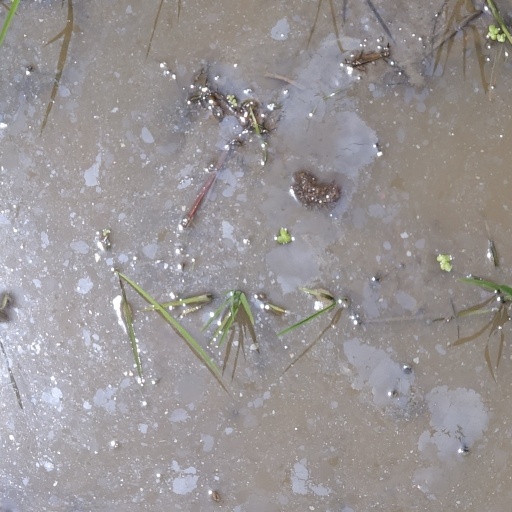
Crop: rice